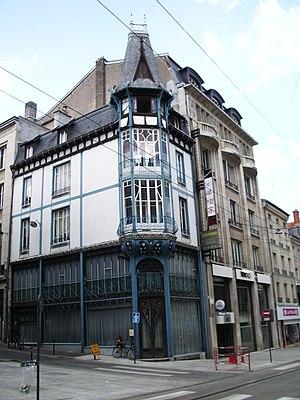
Magasin Génin-Louis. 52, rue Saint-Jean et 2, rue Benit de Nancy.
Cet article recense les monuments historiques de Nancy, en France.
Cette page concerne les événements qui se sont produits durant l'année 1882 en Lorraine.
La rue Bénit est une voie située au sein de la commune de Nancy, dans le département de Meurthe-et-Moselle, en région Lorraine.
Cet article recense les magasins de France protégés aux monuments historiques.